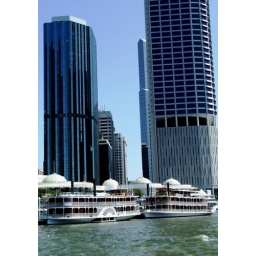
View of the difference in the old style of the river boats and the new style of sky rises